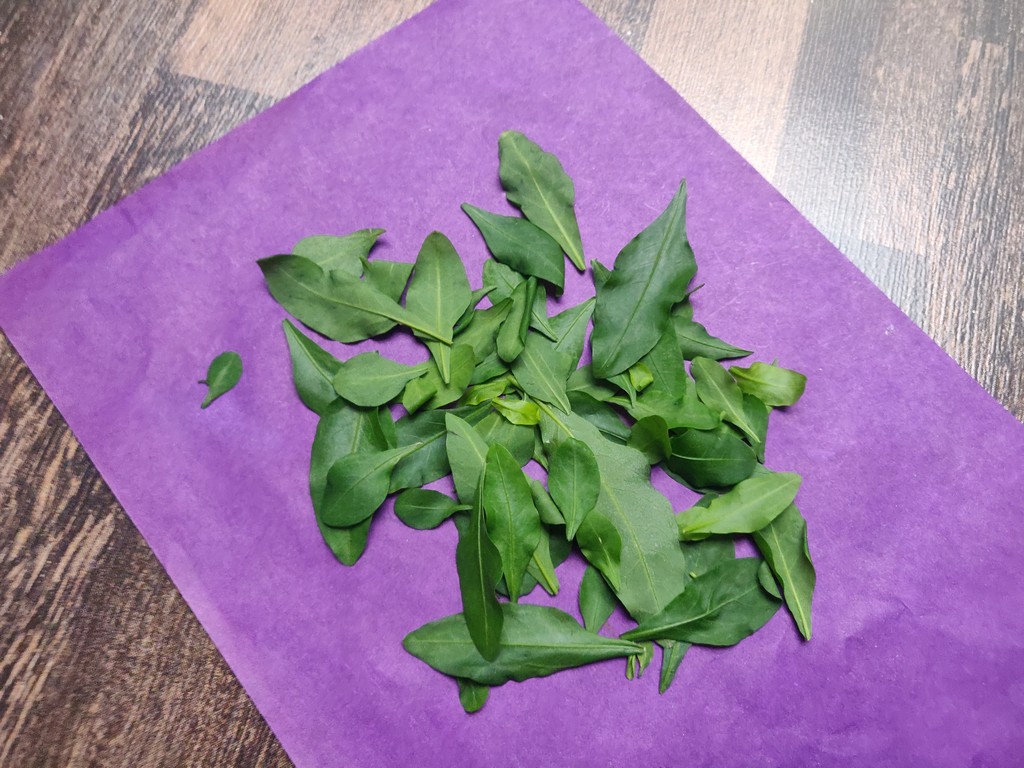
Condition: Healthy
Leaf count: multiple
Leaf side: unknown